Sara (Belgian TV series)

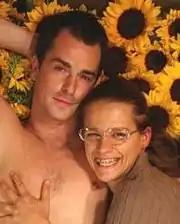
Simon (Gert Winckelmans) and Sara (Veerle Baetens) in a promo picture for "Sara".

On 13 February 2008, the nominees of the Flemish TV-stars (The Flemish Emmys) were announced. "Sara" was nominated for three awards. Veerle Baetens, who plays Sara, and Sandrine Andre, who plays Britt, were both nominated for Best Actor or Actress, but only Veerle Baetens won. The series was nominated for Best Fiction program, but didn't win. Katarakt, another Flemish TV series, won it. The 2 Public Awards, which were announced that night, were for "Sara".